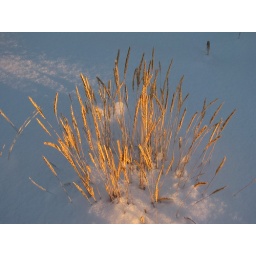
A spotlight of early morning sun hits a spray of golden grass standing in fresh fallen snow. sf